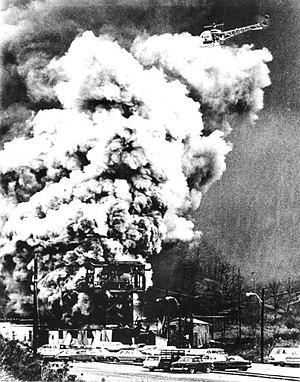
Cette page concerne des événements d'actualité qui se sont produits durant l'année 1968 du calendrier grégorien aux États-Unis.